Robert Keohane

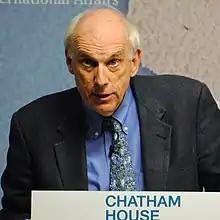
Keohane in 2015

Robert Owen Keohane (born October 3, 1941) is an American political scientist working in the fields of international relations and international political economy. Following the publication of his influential book "After Hegemony" (1984), he has become widely associated with the theory of neoliberal institutionalism in international relations, as well as transnational relations and world politics in international relations in the 1970s.